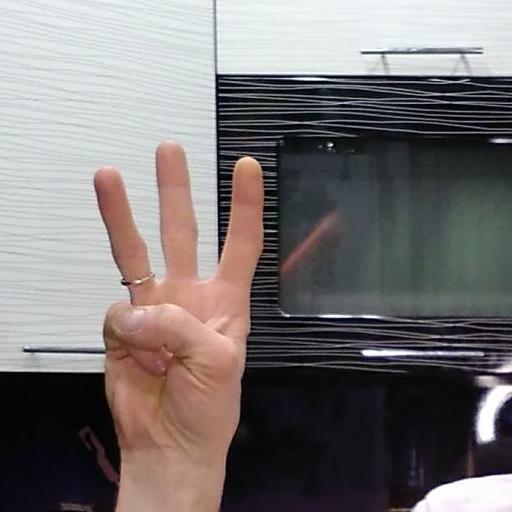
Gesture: three